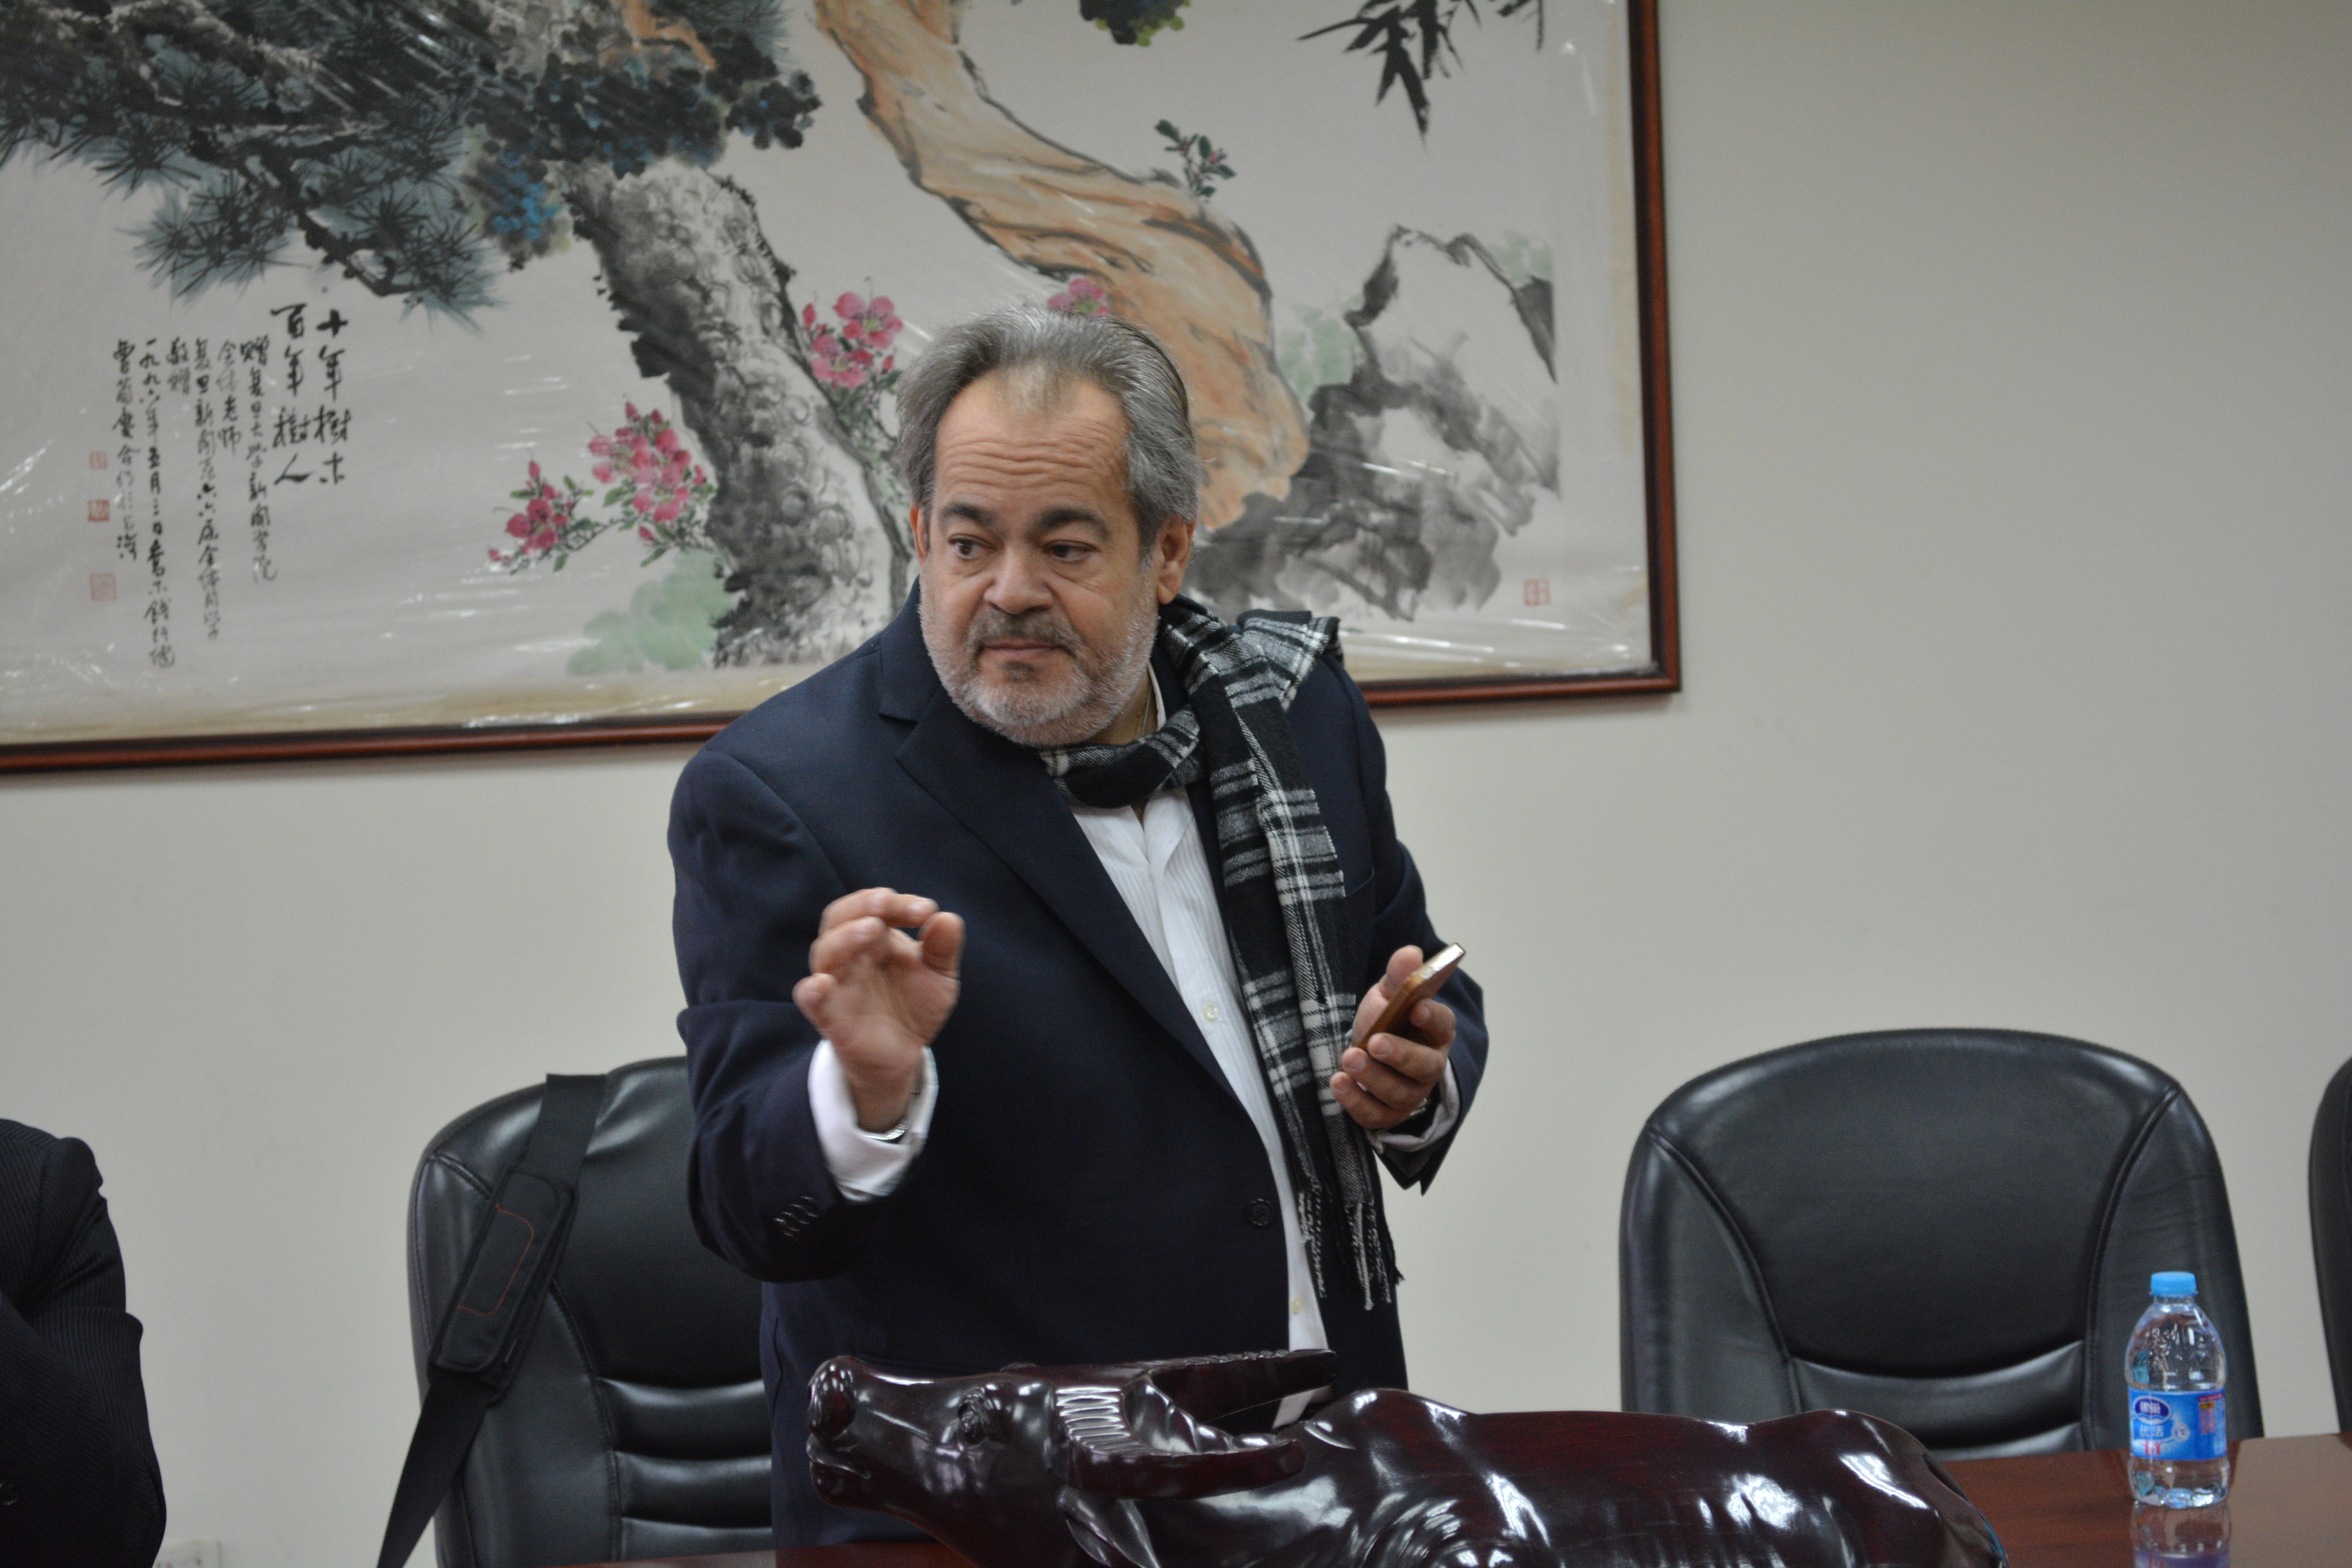
sitting, conversation, human positions